Blackburn railway station

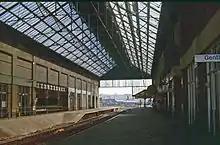
Interior, with original overall roof, now removed, seen in 1976

By 1970, the through links to and Liverpool had also gone, leaving only the Manchester via Bolton and Colne to Preston lines, along with a few seasonal trains between and via and the Copy Pit route to serve the station. Thus, when the lines & station were resignalled in 1973 (control passed to the new power box at Preston as part of the WCML modernisation scheme), three of the station's seven platforms were closed and a fourth (the current platform 4) reduced in length and downgraded to emergency use only. The remaining trains could quite easily be accommodated on platforms 1-3 (the northernmost island of the two). This method of operation would remain until the station underwent its most recent major rebuild in 2000 (see below).